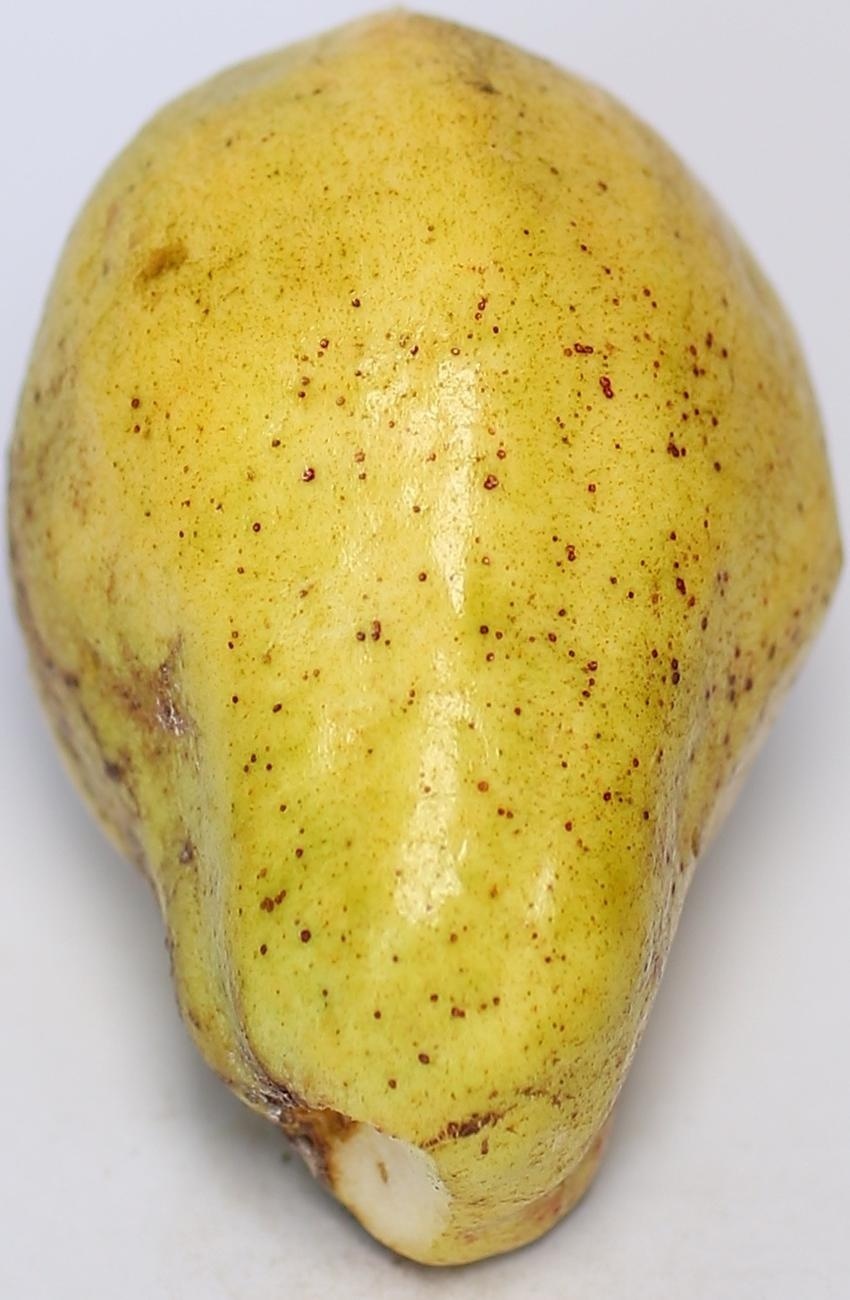
Maturity: ripe
Variety: local-sindhi